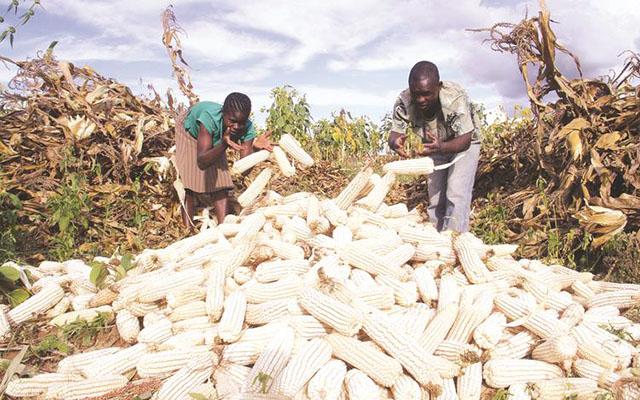
Wakulima wawili wa mahindi katika shamba lenye mashina yaliyo kauka, huku wakikusanya mahindi kwenye rundo kubwa la ardhi. Mandhari hii inadhihirisha umuhimu wa mazao ya biashara kama mahindi katika kuongeza kipato chao cha wakulima cha kila siku.